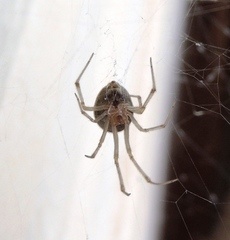
Species: Parasteatoda_tepidariorum